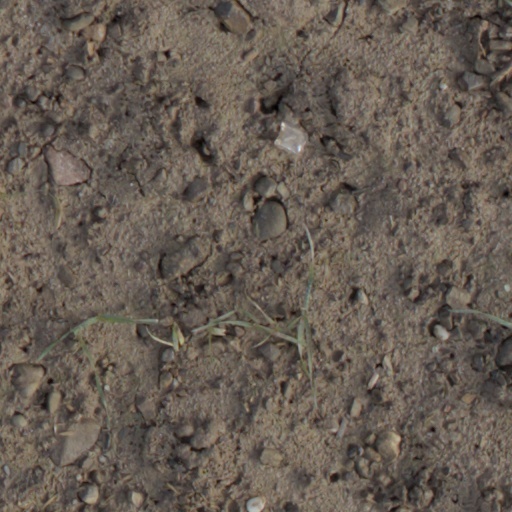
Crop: wheat